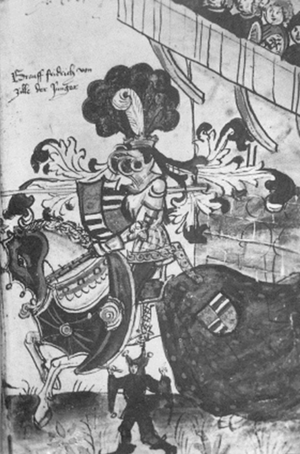
Veronika de Desenice est la deuxième femme de Frédéric II, comte de Celje.